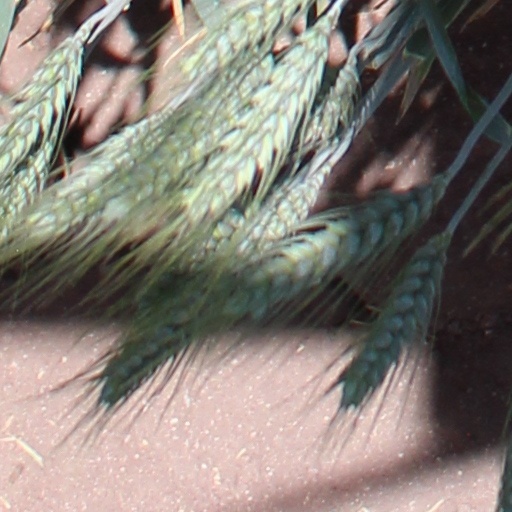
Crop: wheat